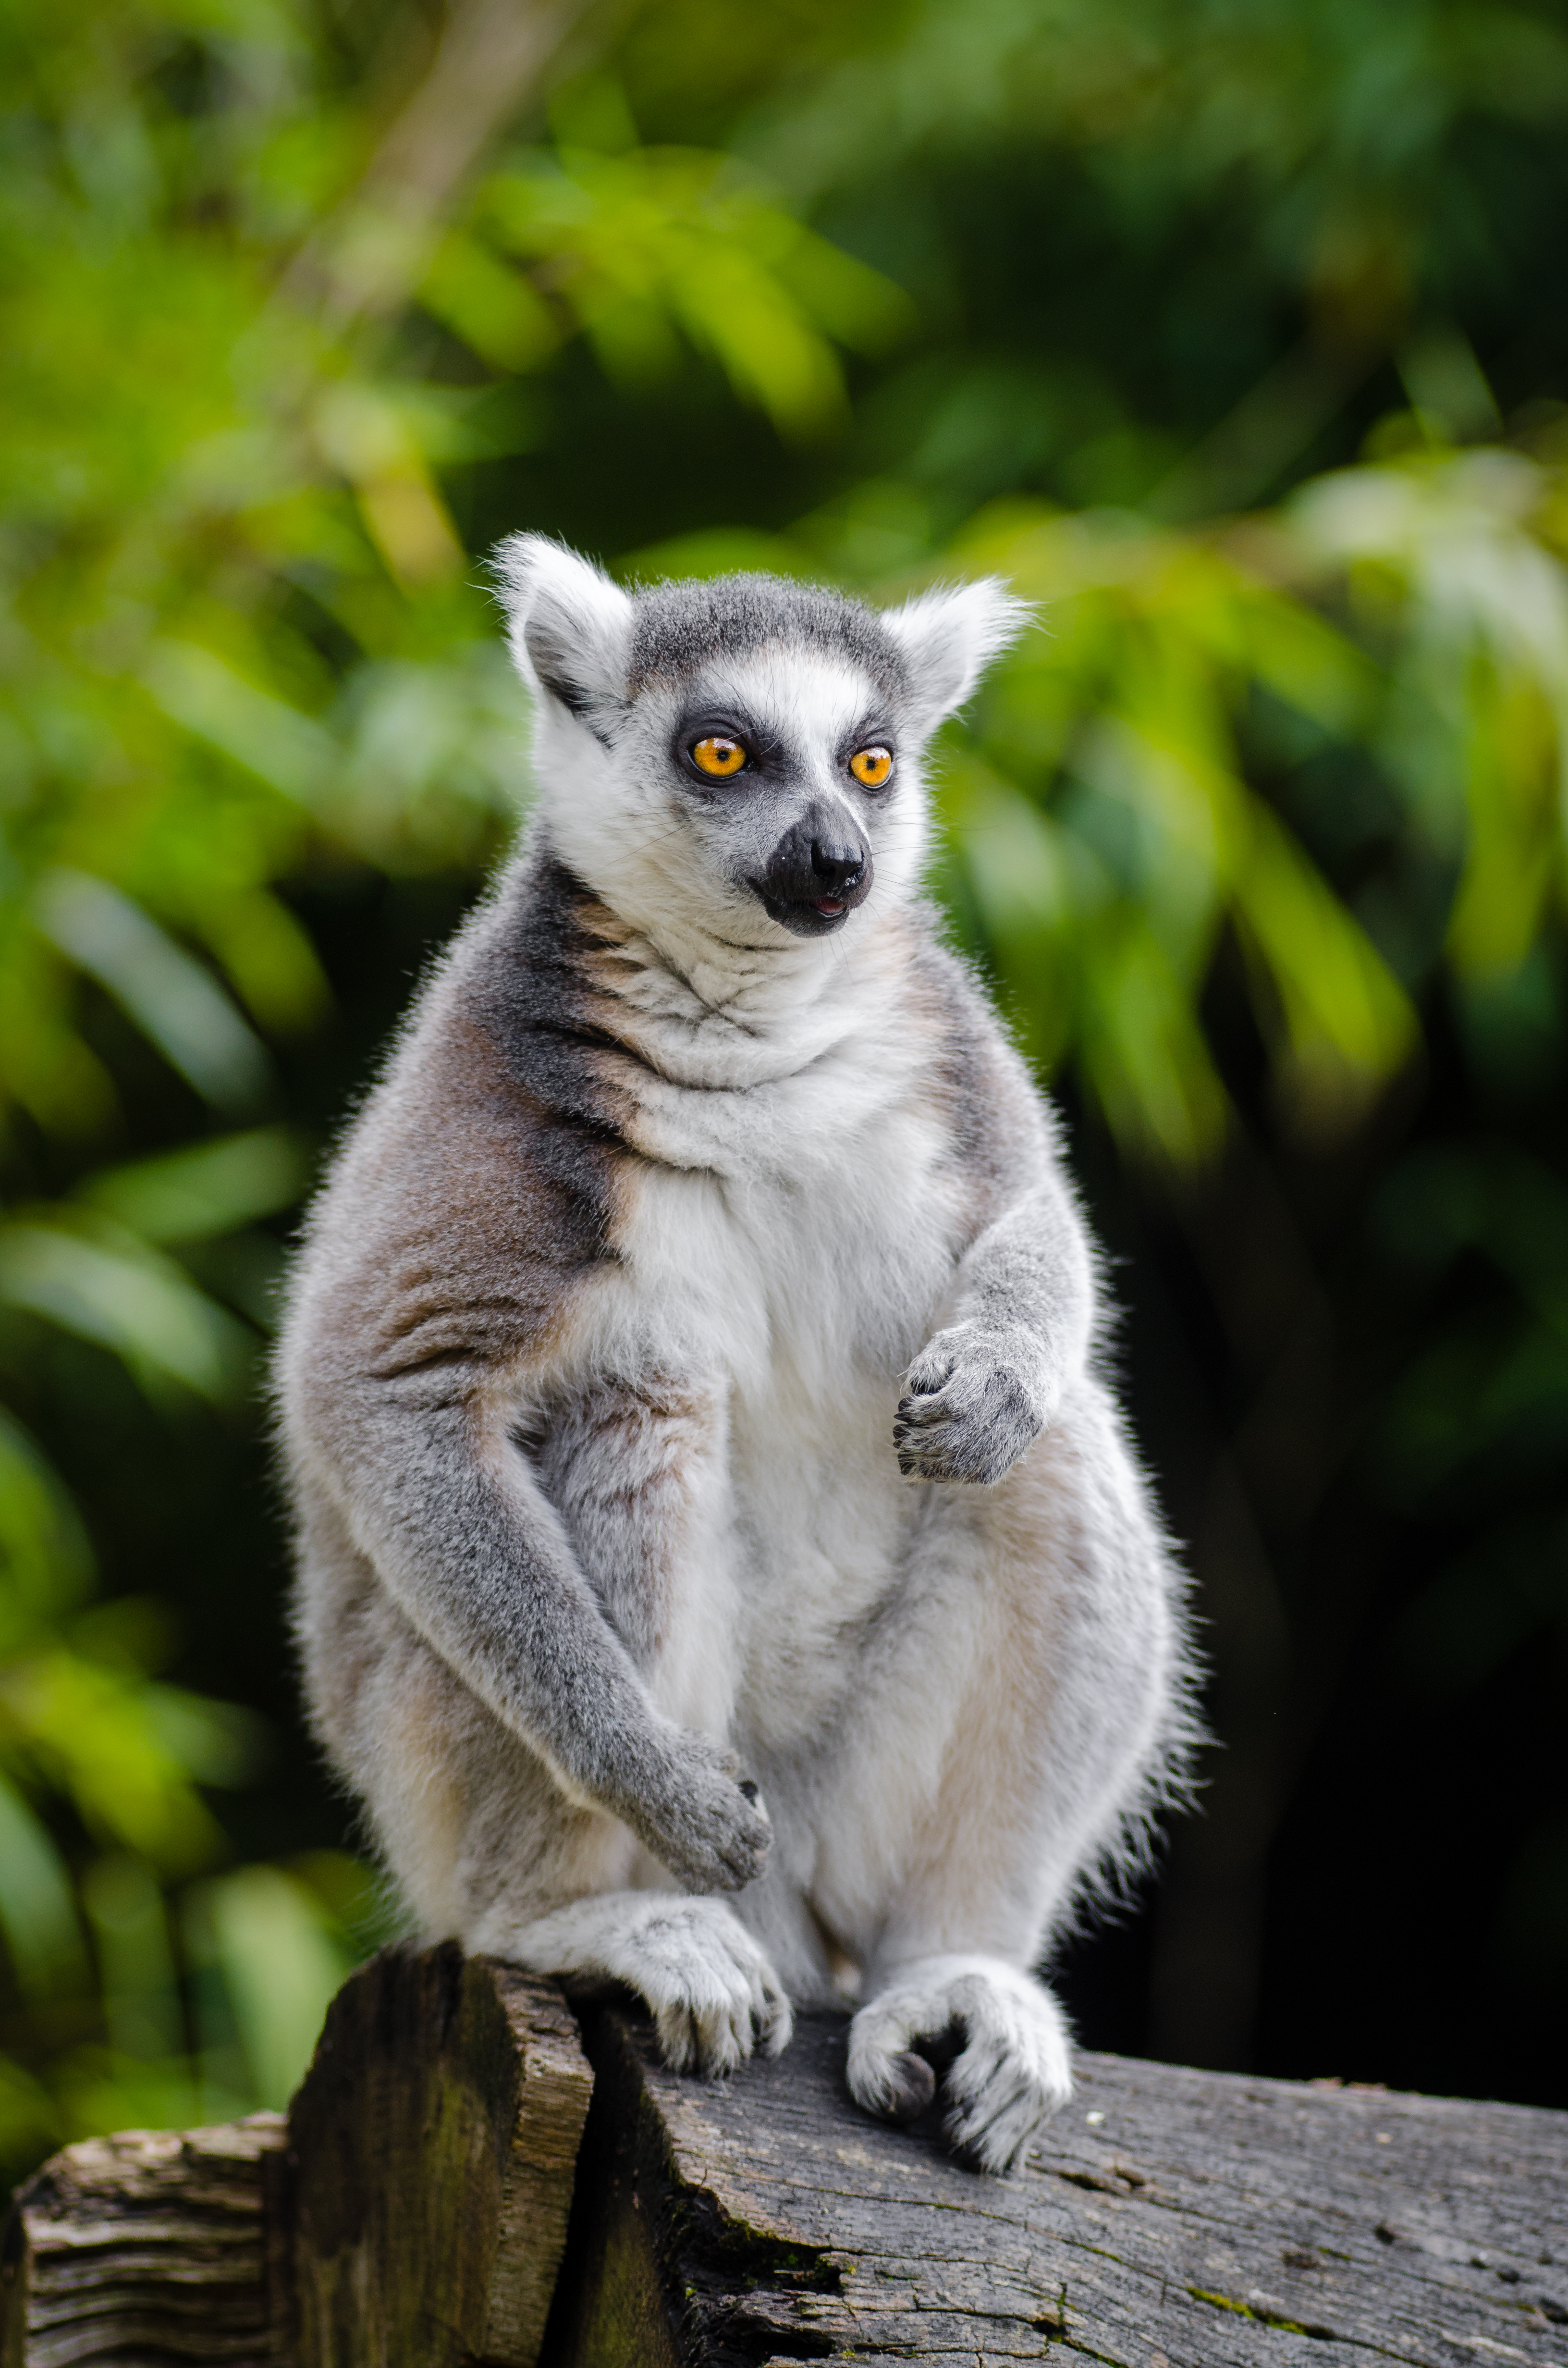
nature, animal, wildlife, zoo, mammal, fauna, primate, madagascar, vertebrate, lemur